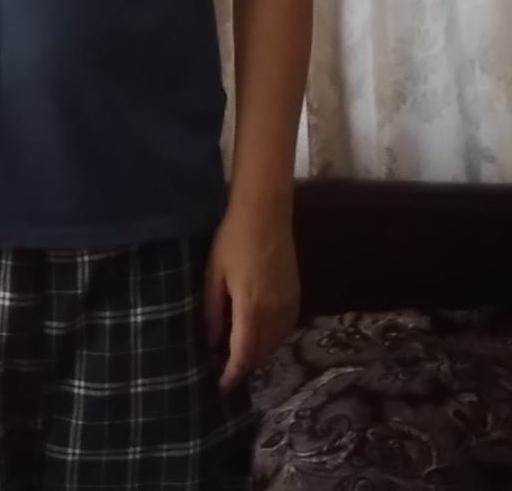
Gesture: no_gesture